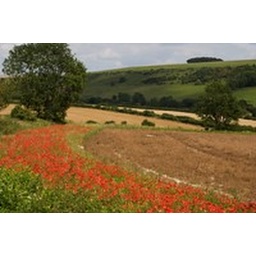
These are the poppies in the field behind our house, created due to the owner leaving a wildlife corridor around the field